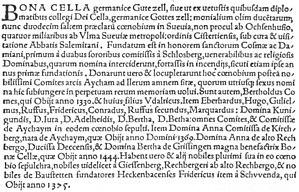
L'abbaye de Gutenzell est une ancienne abbaye de moniales cisterciennes située dans la commune de Gutenzell-Hürbel, à l'est du Bade-Wurtemberg. Fondée en 1230, l'abbaye est définitivement fermée en 1803.